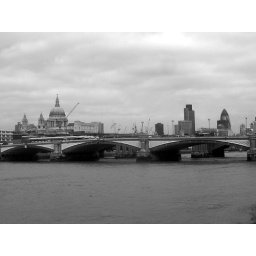
Looks good in black and white too.